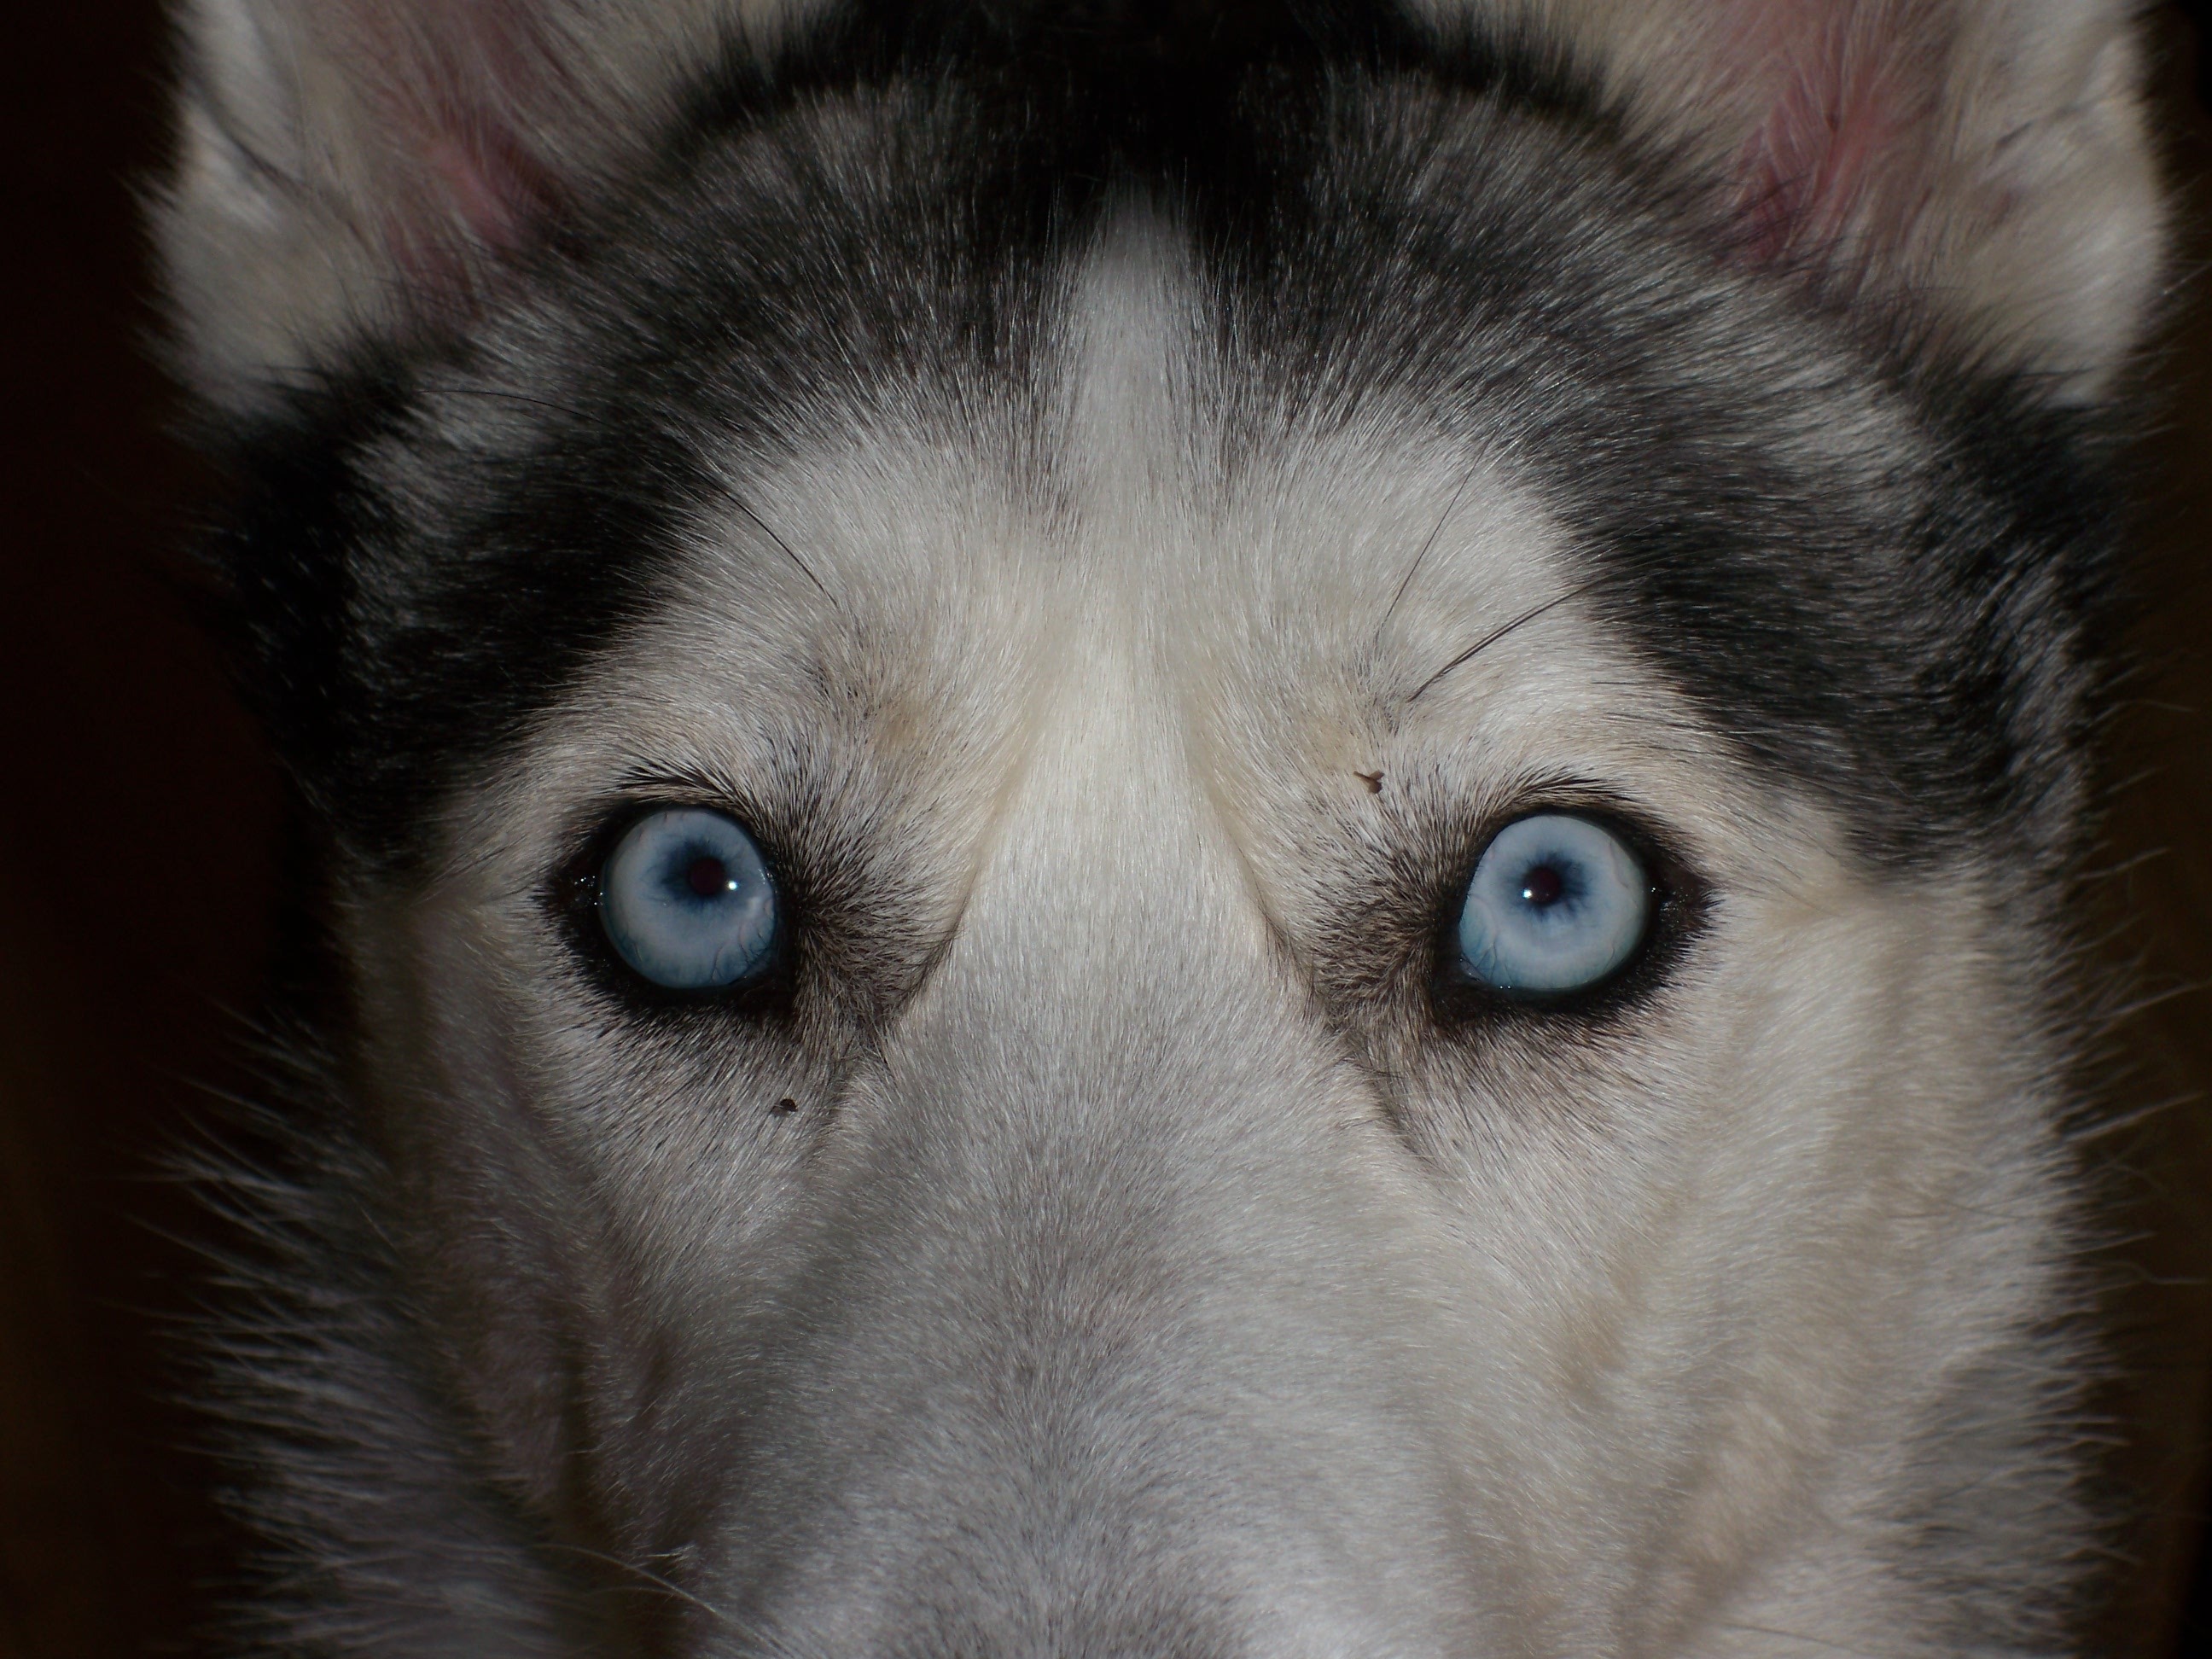
puppy, dog, mammal, blue, close, close up, nose, eyes, snout, vertebrate, dog breed, sled dog, siberian husky, alaskan malamute, dog like mammal, carnivoran, dog breed group, greenland dog